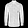
Label: Shirt